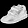
Label: Sneaker